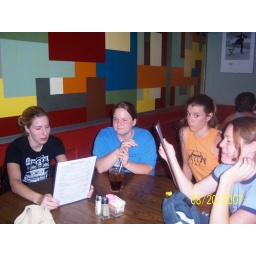
roller girls in the house